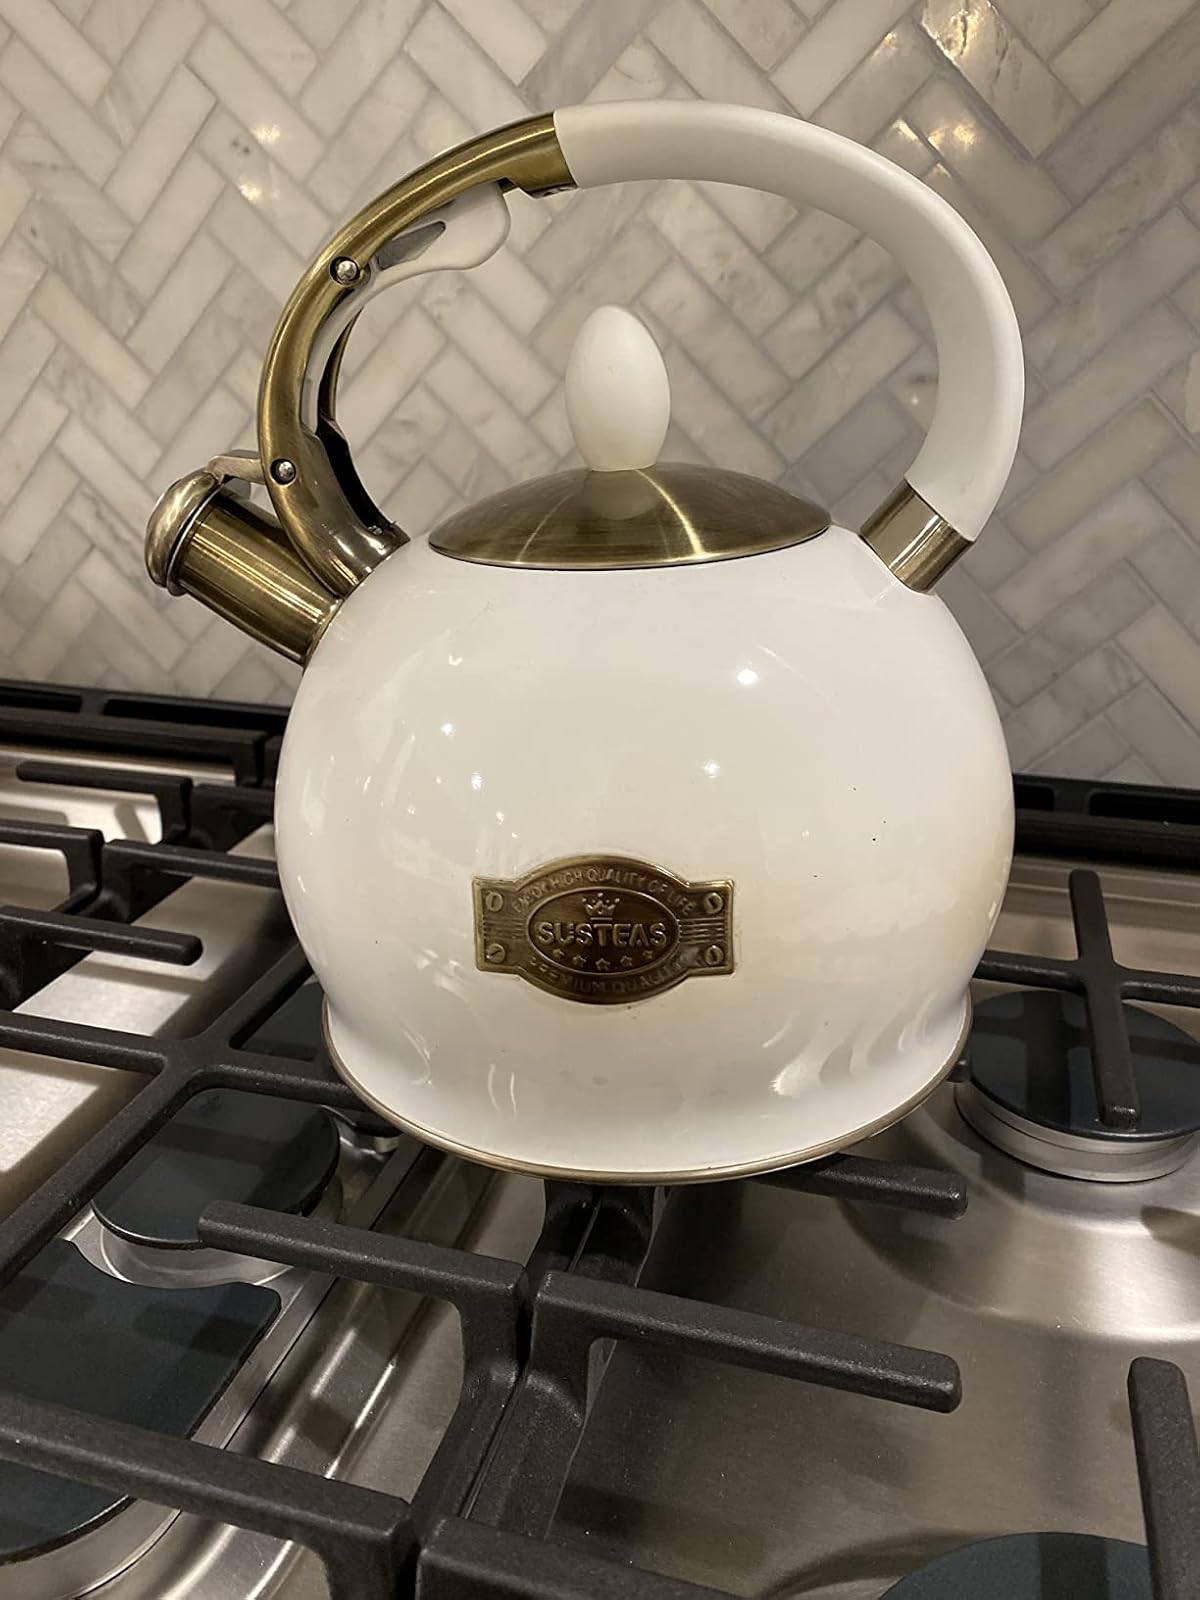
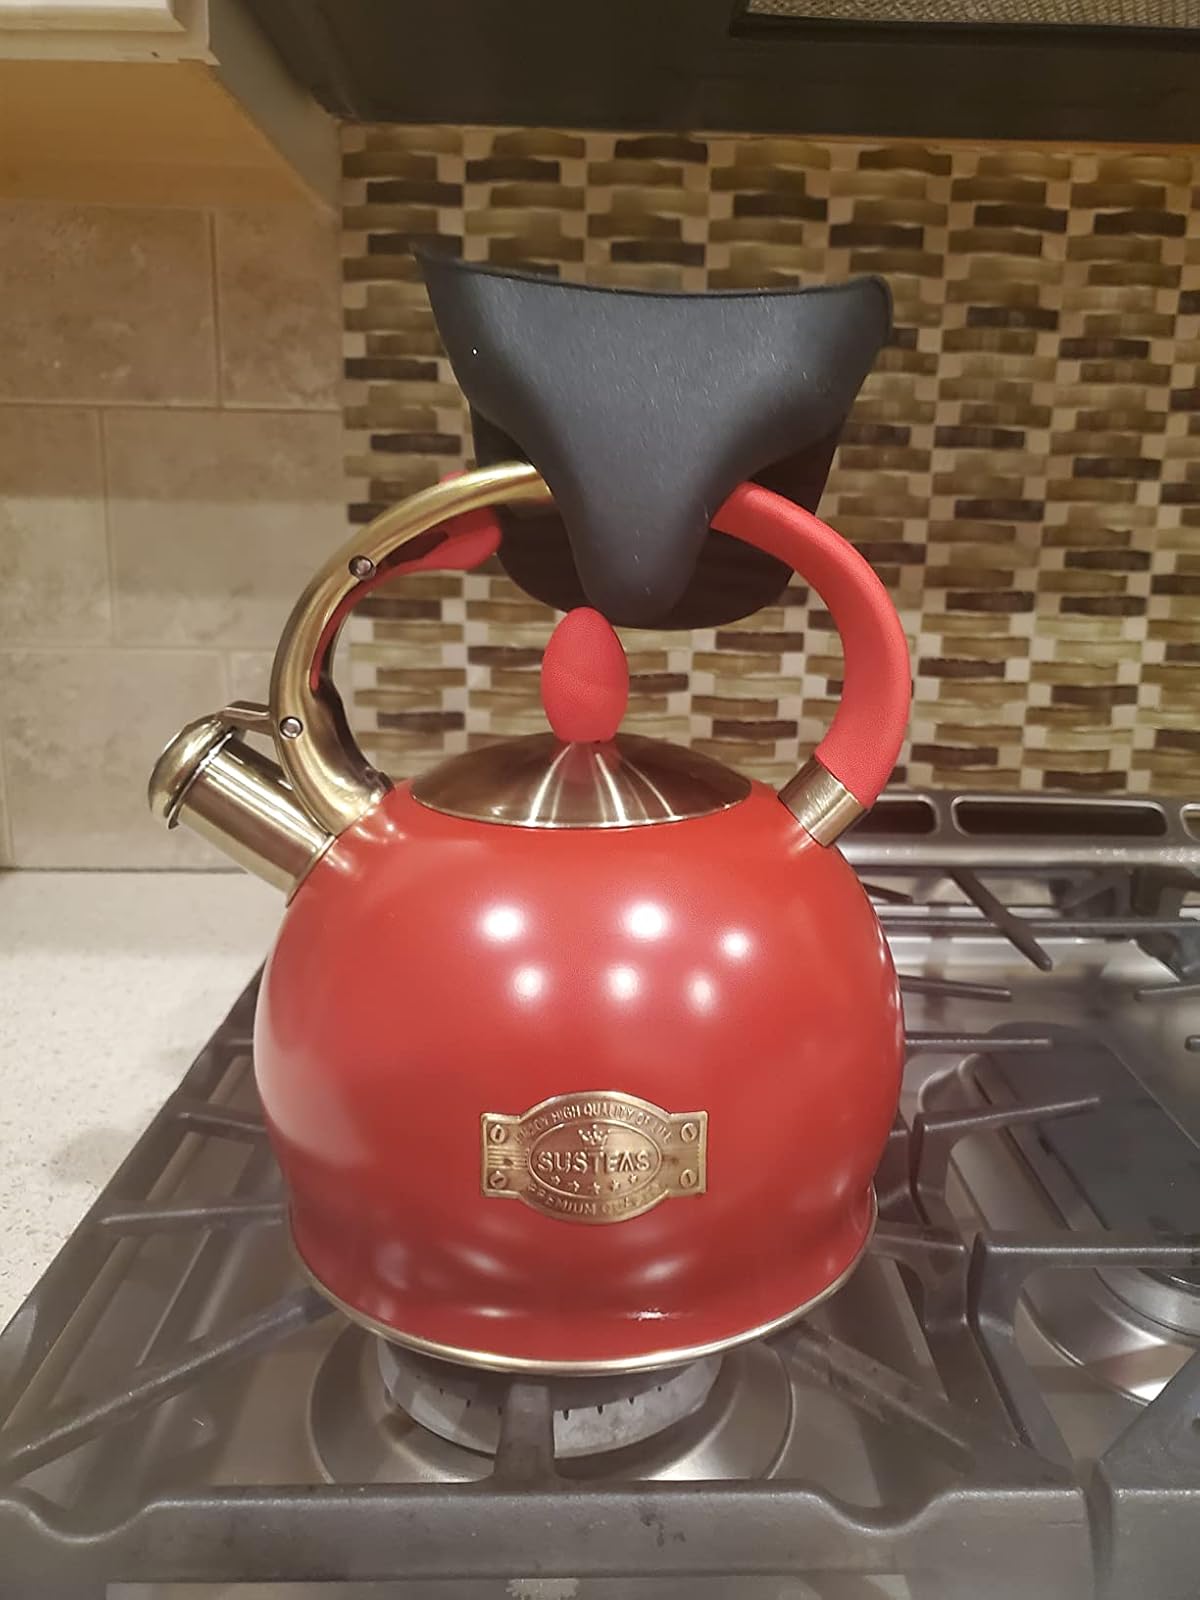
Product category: items_kettle
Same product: no